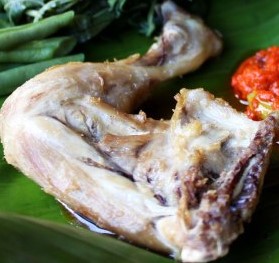
Label: ayam_pop